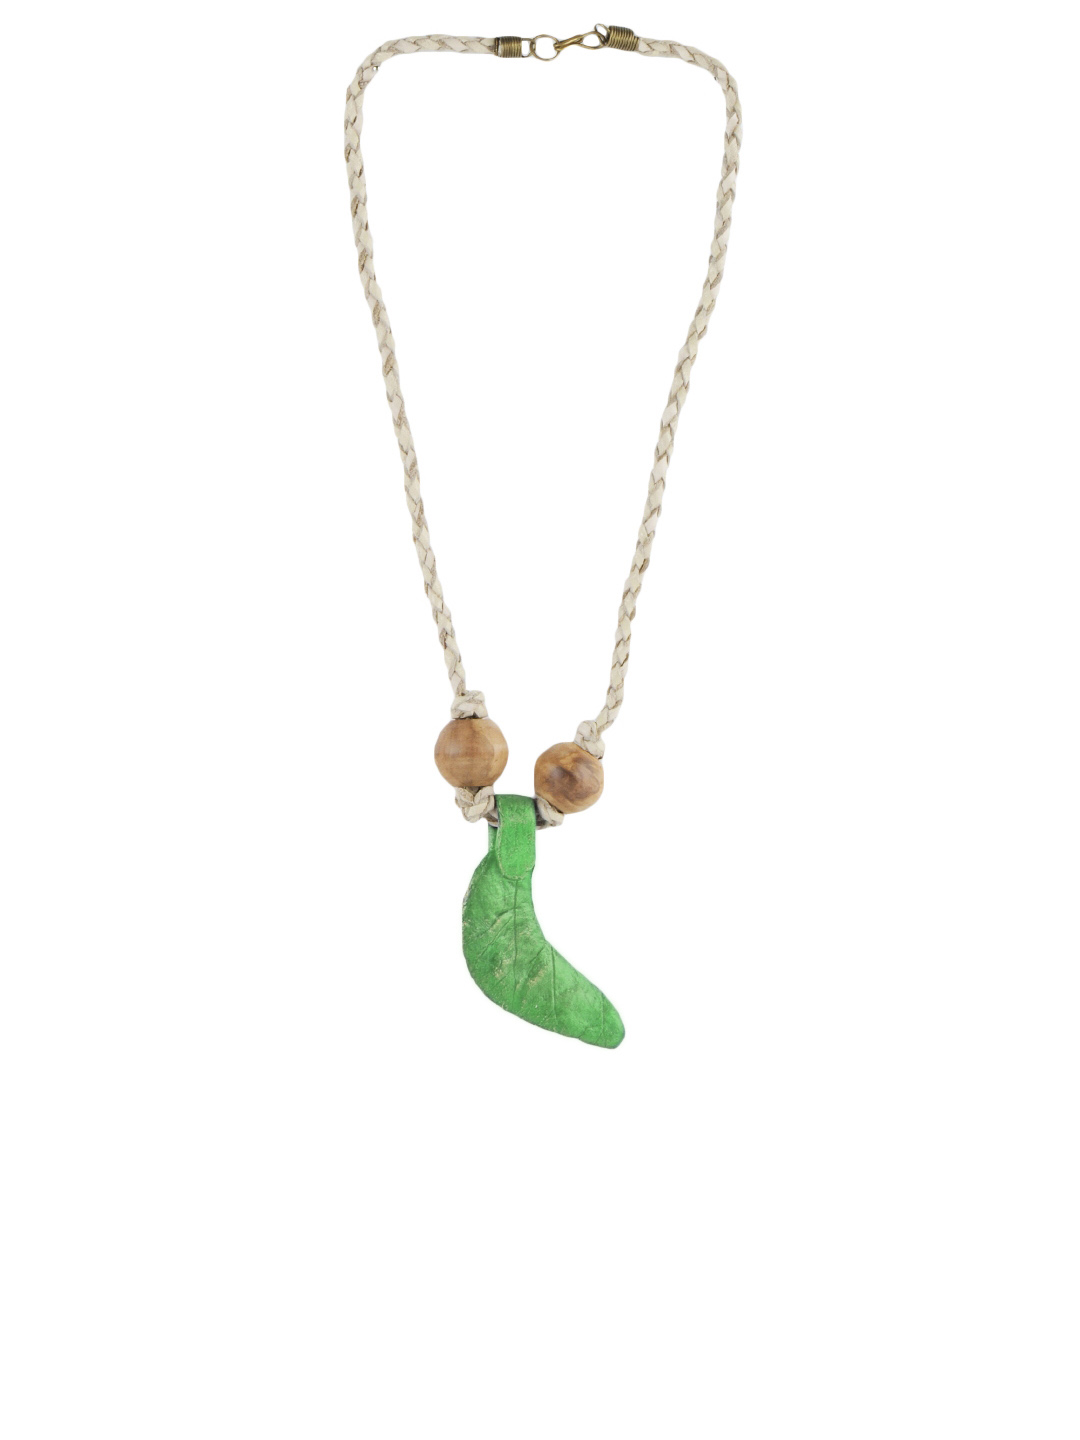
Fabindia Green Necklace
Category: Accessories / Jewellery / Necklace and Chains
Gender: Women
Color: Green
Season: Winter 2016
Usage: Casual